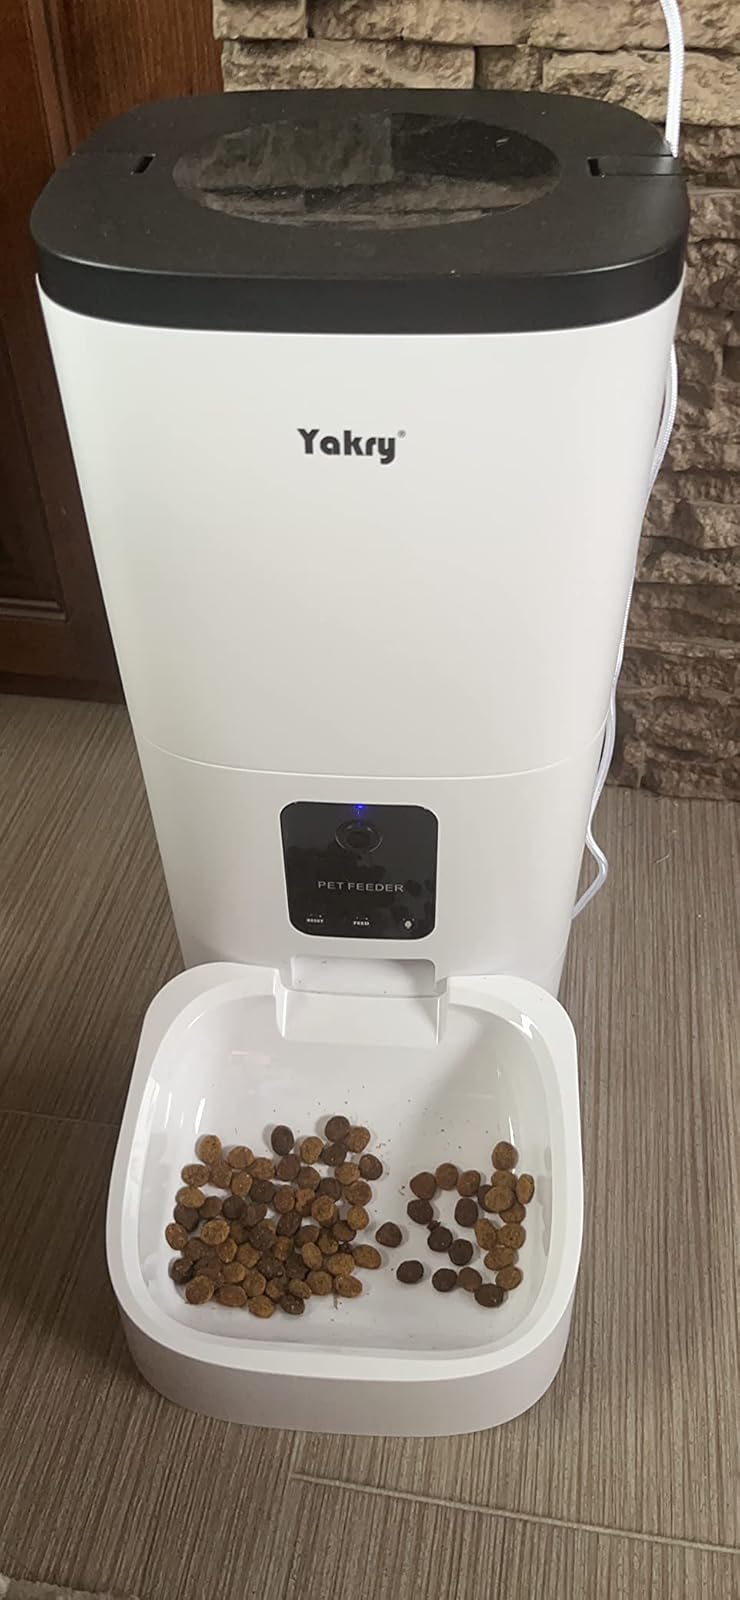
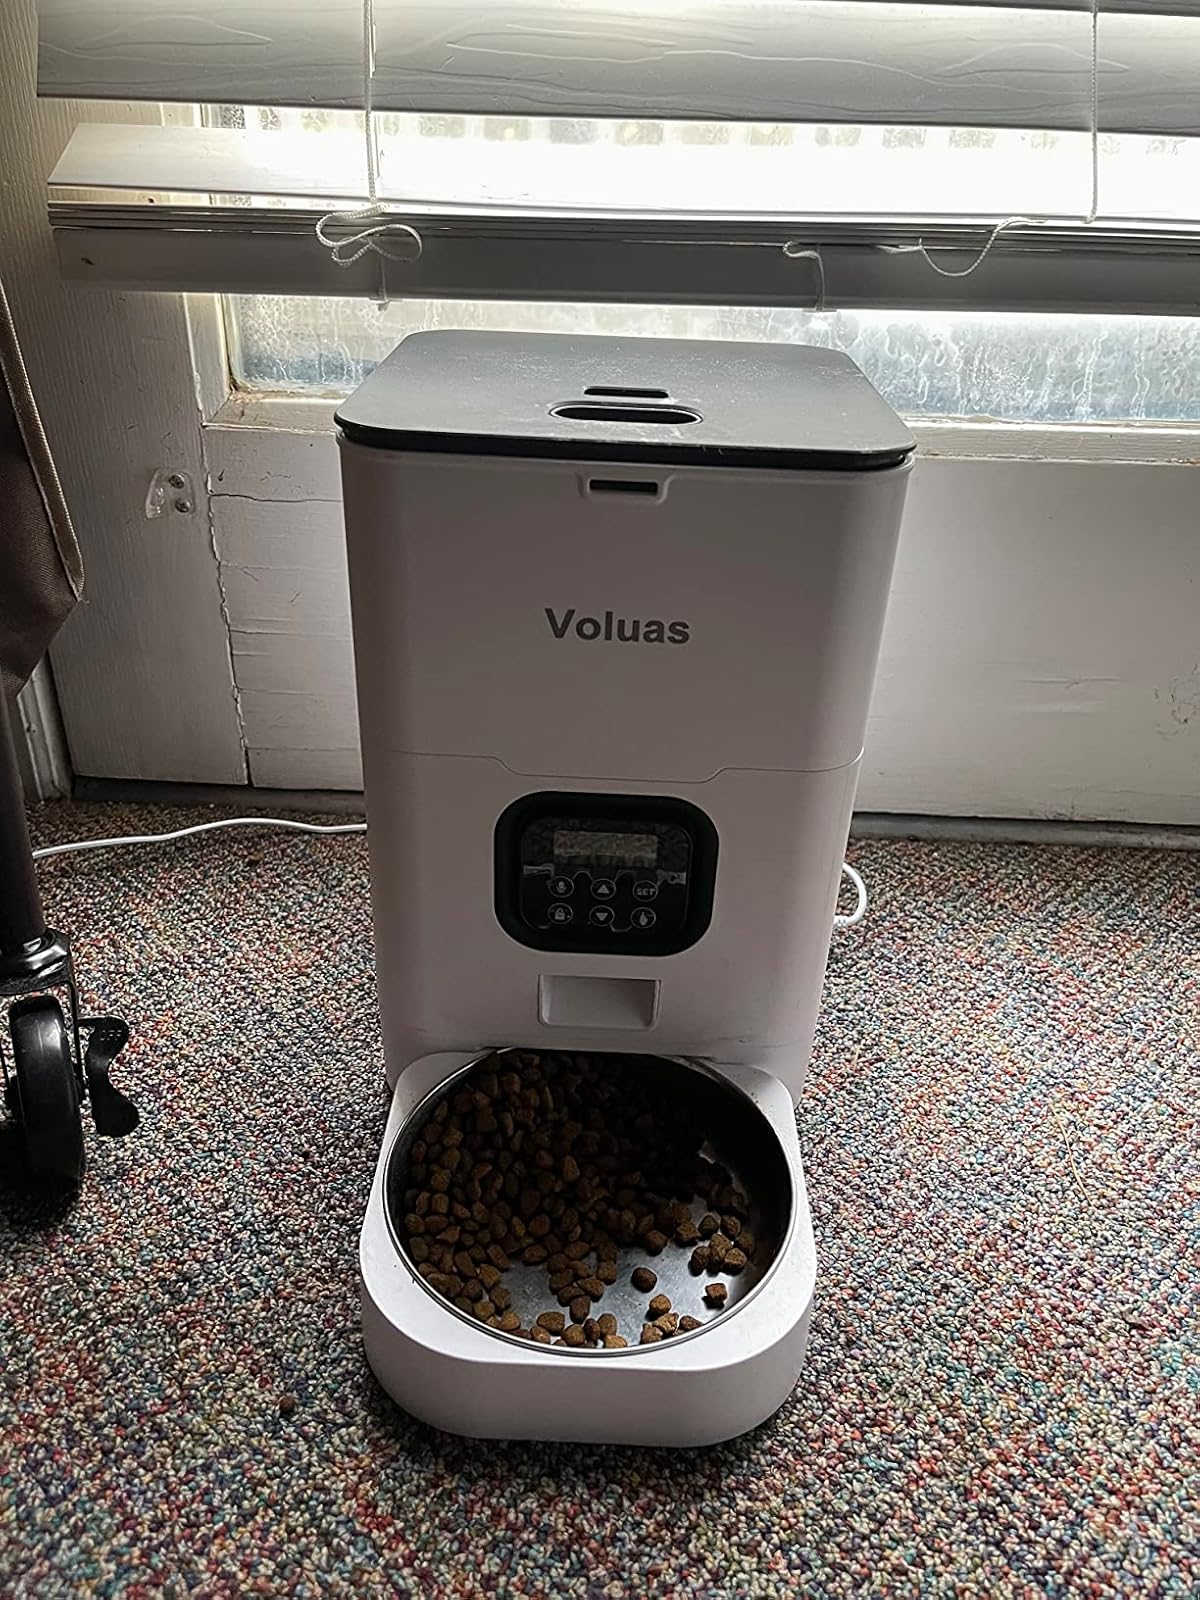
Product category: items_feeder
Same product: no